Sir Michael Shaw-Stewart, 6th Baronet

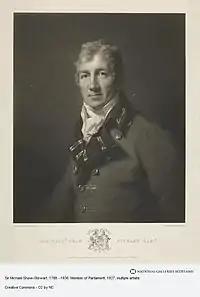
Shaw-Stewart's father wearing his hunting jacket from the Royal Caledonian Hunt

He was the son of Sir Michael Shaw Stewart, 5th Baronet 1766–1825 and the father of Sir Michael Shaw-Stewart, 7th Baronet 1826–1903. The family had lands in Renfrewshire and they owned slaves in Trinidad and Tobago. He was educated at Christ Church, Oxford, where he befriended Robert Peel, becoming a lifelong political supporter of his.